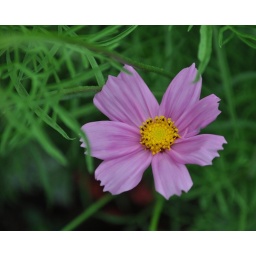
purple flower in the green